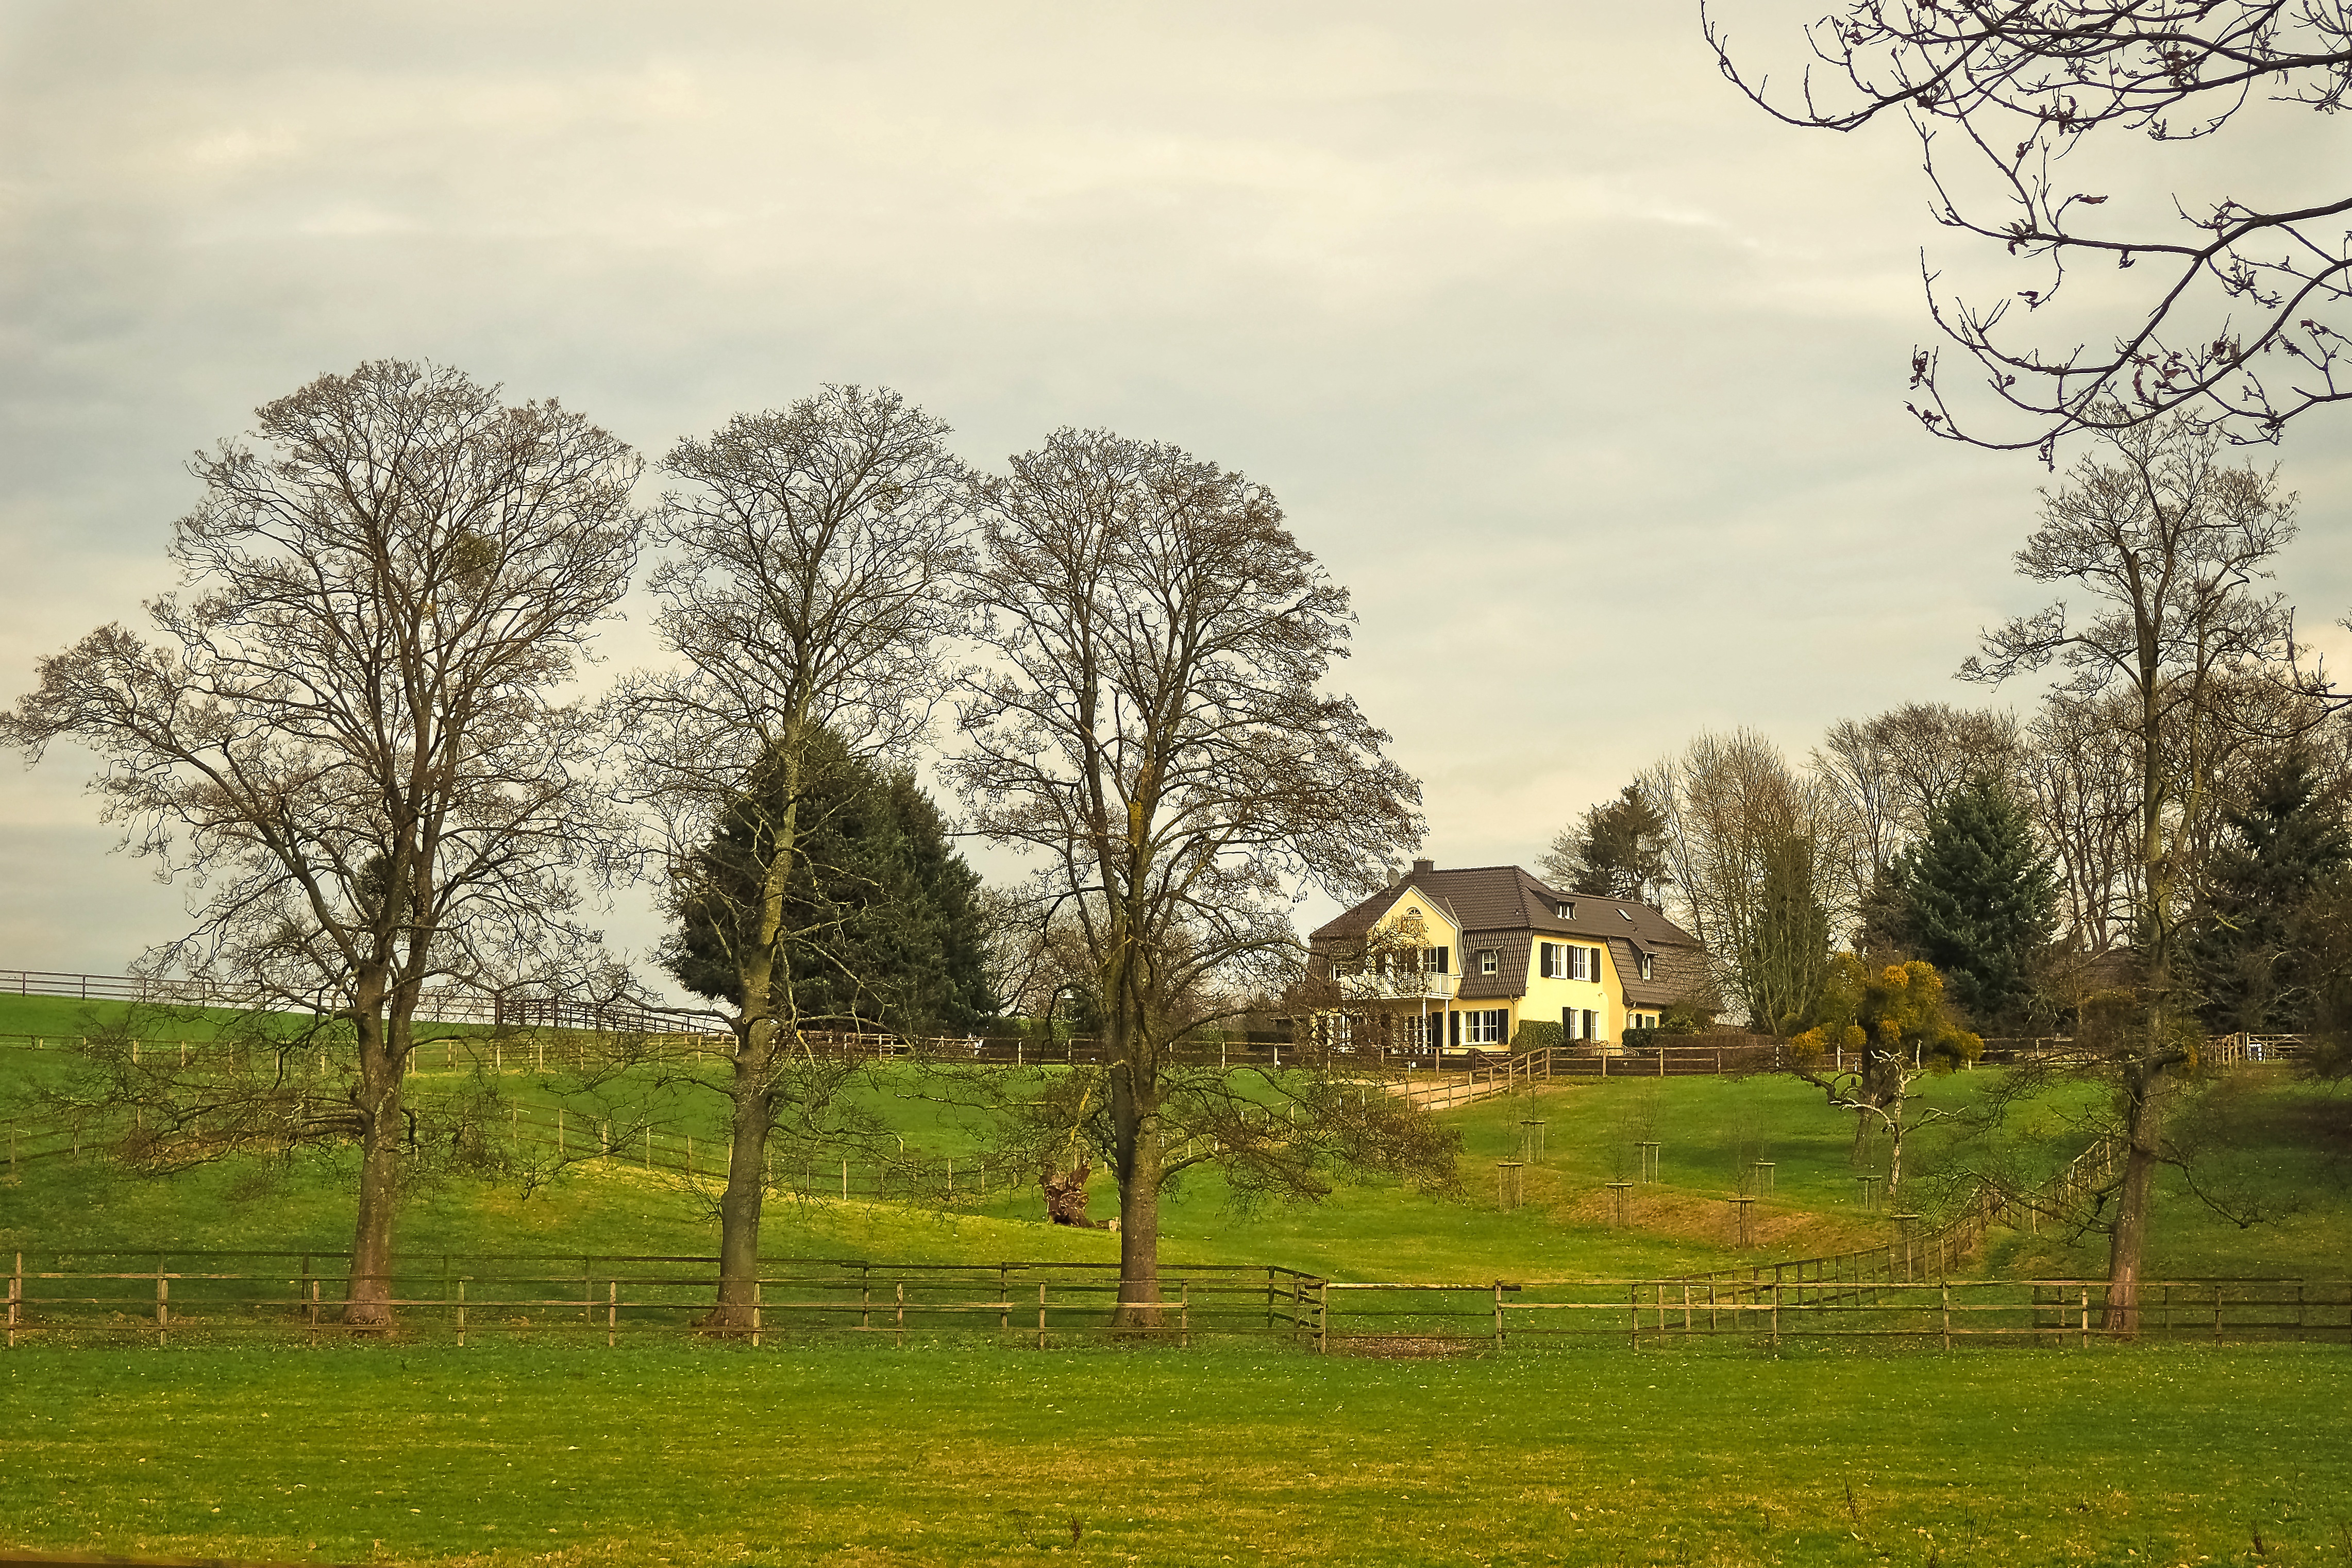
work, landscape, tree, nature, grass, fence, plant, sky, field, farm, lawn, meadow, villa, sunlight, morning, hill, flower, home, live, rural, scenic, pasture, autumn, park, rest, gate, season, trees, relaxation, outlook, beautiful, idyll, seefeld, rural area, nature reserve, woody plant